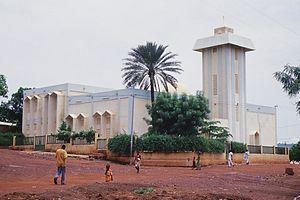
Kati est une commune du Mali, située à 15 km de Bamako. Kati fait partie de la région de Koulikoro. La ville de Kati compte près de 120 000 habitants.